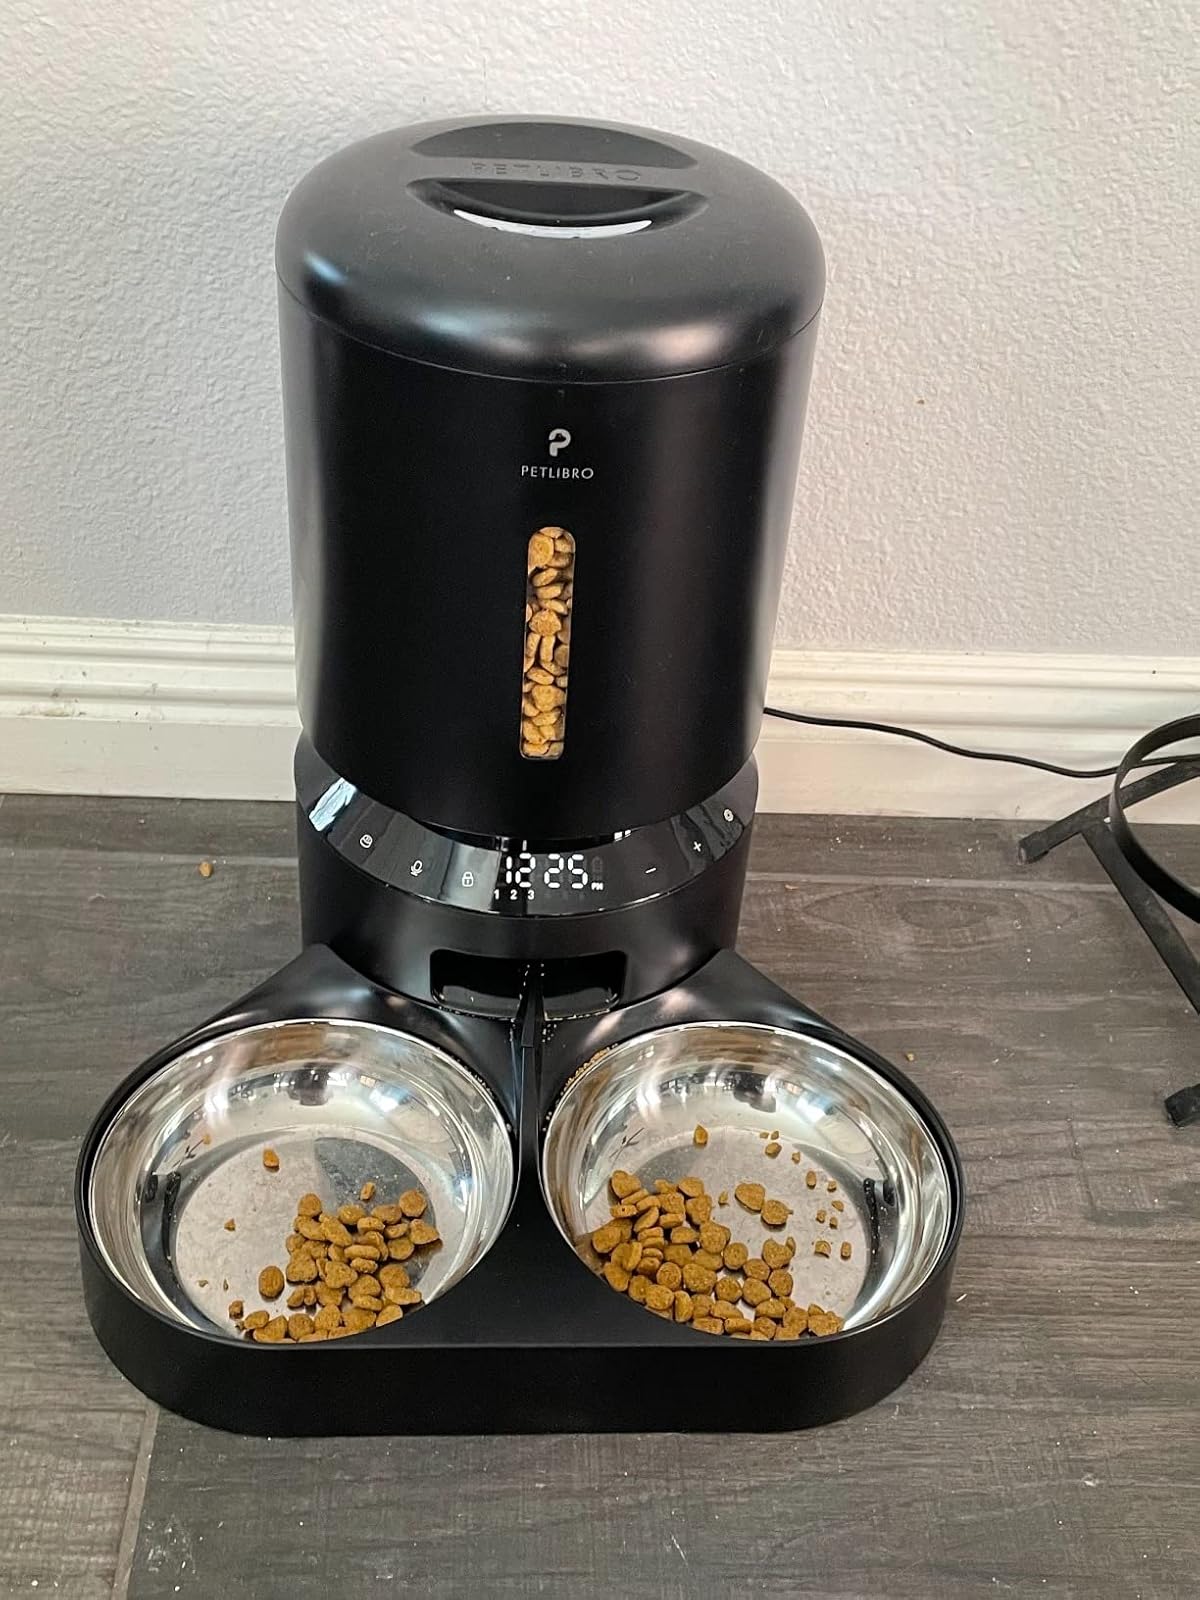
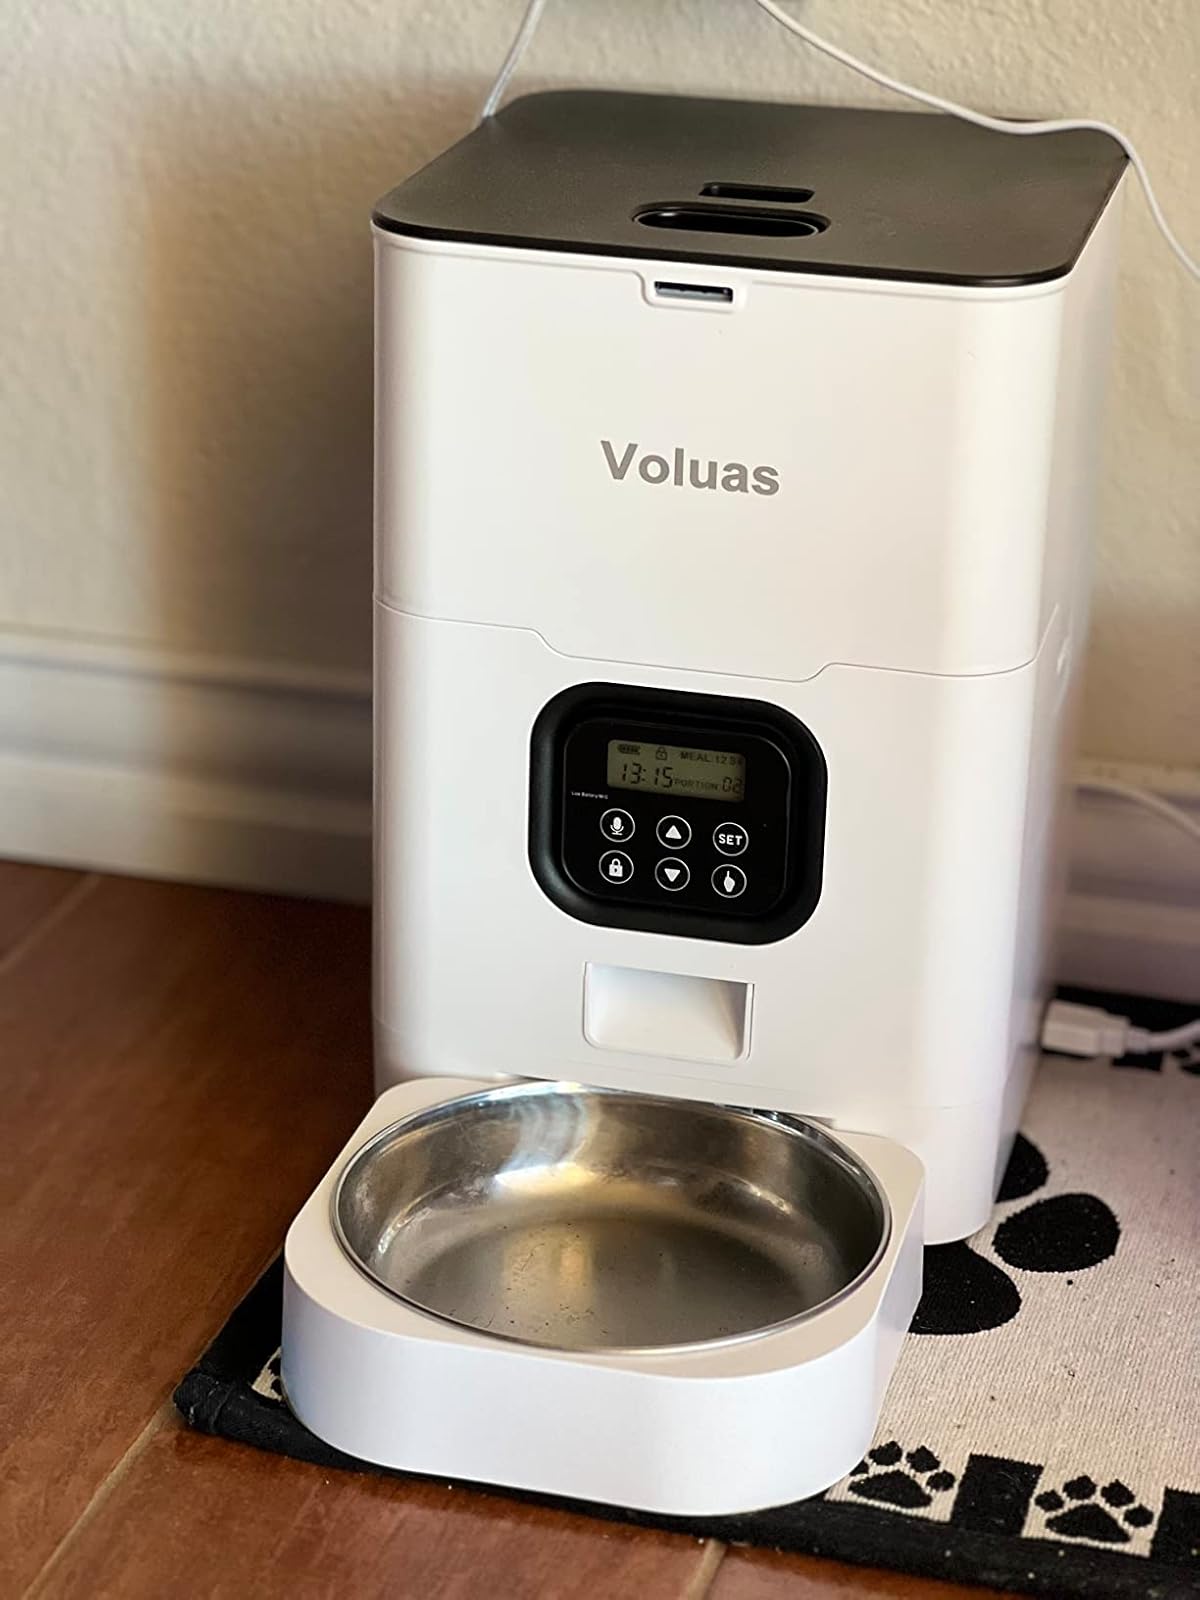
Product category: items_feeder
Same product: no